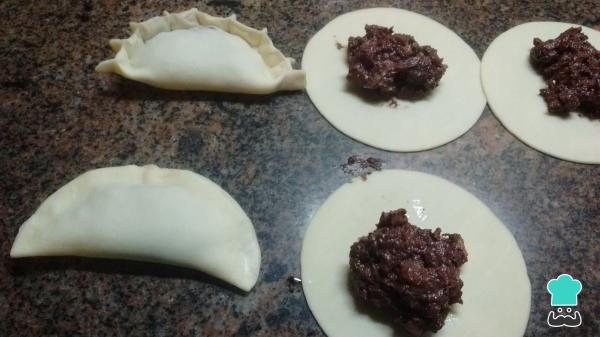
A continuación, enciende el horno para precalentar a temperatura máxima de 200°C y espolvorea una asadera con pan rallado. Luego, comienza a armar las empanadas de morcilla, colocando una porción generosa del relleno en cada disco. A continuación, humedece y une los bordes, cierra con repulgue.